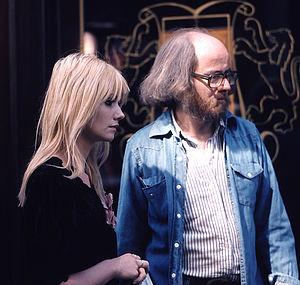
Le réalisateur Jean-Pierre Blanc avec Miou-Miou sur le tournage du film ""D'Amour et d'eau fraîche"""
Jean-Pierre Blanc est un réalisateur et scénariste français, né le 23 avril 1942 à Charenton-le-Pont et mort le 21 mai 2004 à Saint-Cloud.
Sylvette Herry, dite Miou-Miou, née le 22 février 1950 à Paris, est une actrice française.